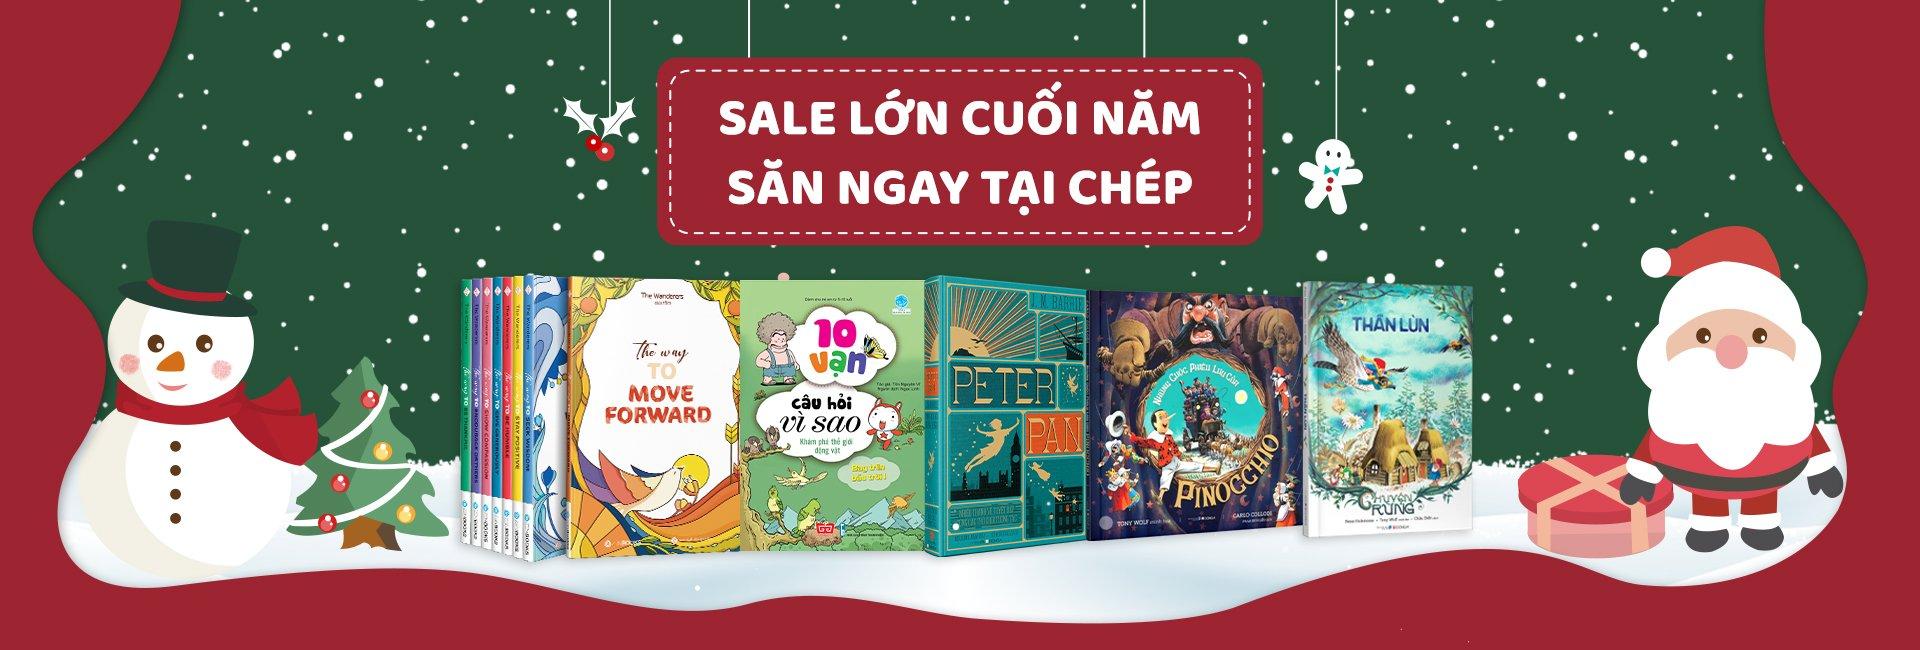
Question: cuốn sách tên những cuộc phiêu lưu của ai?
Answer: của pinocchio